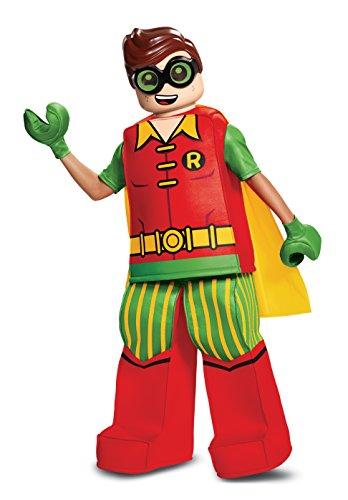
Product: LEGO Movie Robin Prestige Child Costume
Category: Clothing, Shoes & Jewelry | Costumes & Accessories | Kids & Baby | Boys | Costumes
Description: Minifigure tunic, Cape, Mask, Pair of hands, Minifigure pants.
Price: $89.99